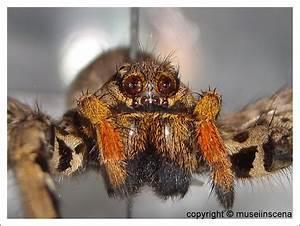
spider